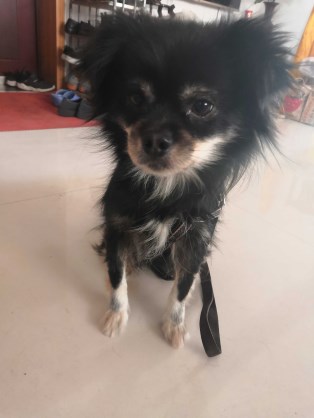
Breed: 3336-n000121-chinese_rural_dog